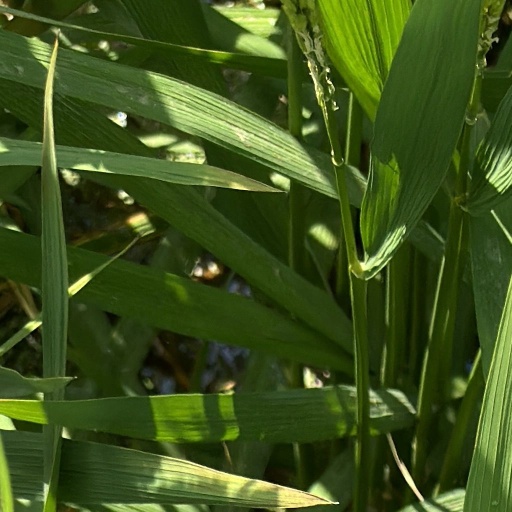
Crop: rice